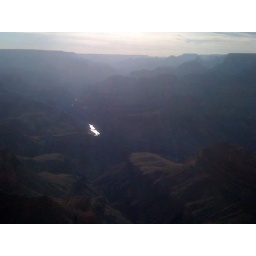
A silver strand of water (Colorado River) seen in the dark canyon.